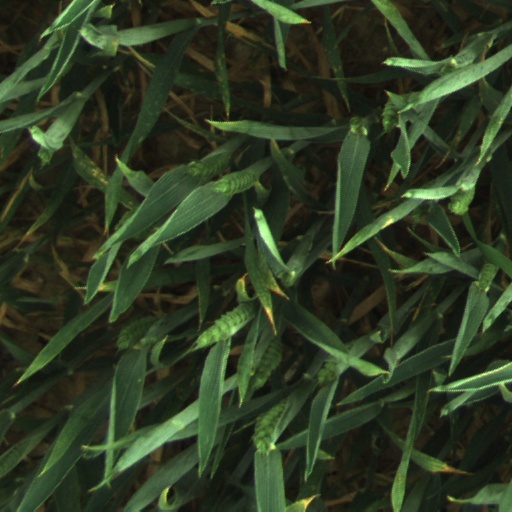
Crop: wheat